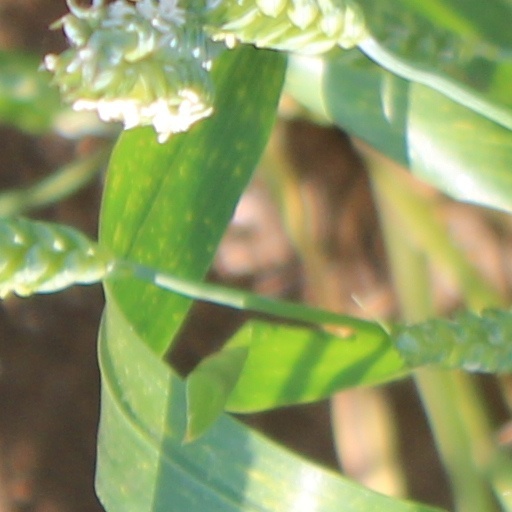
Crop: wheat